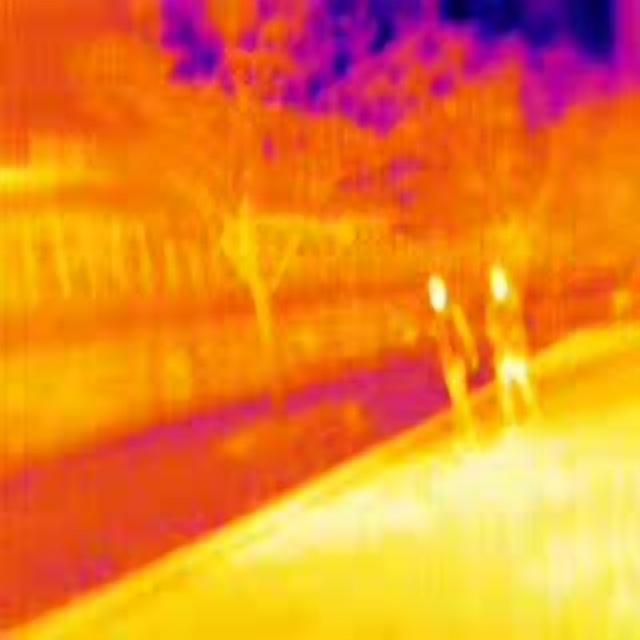
Detected objects:
label: person
label: person